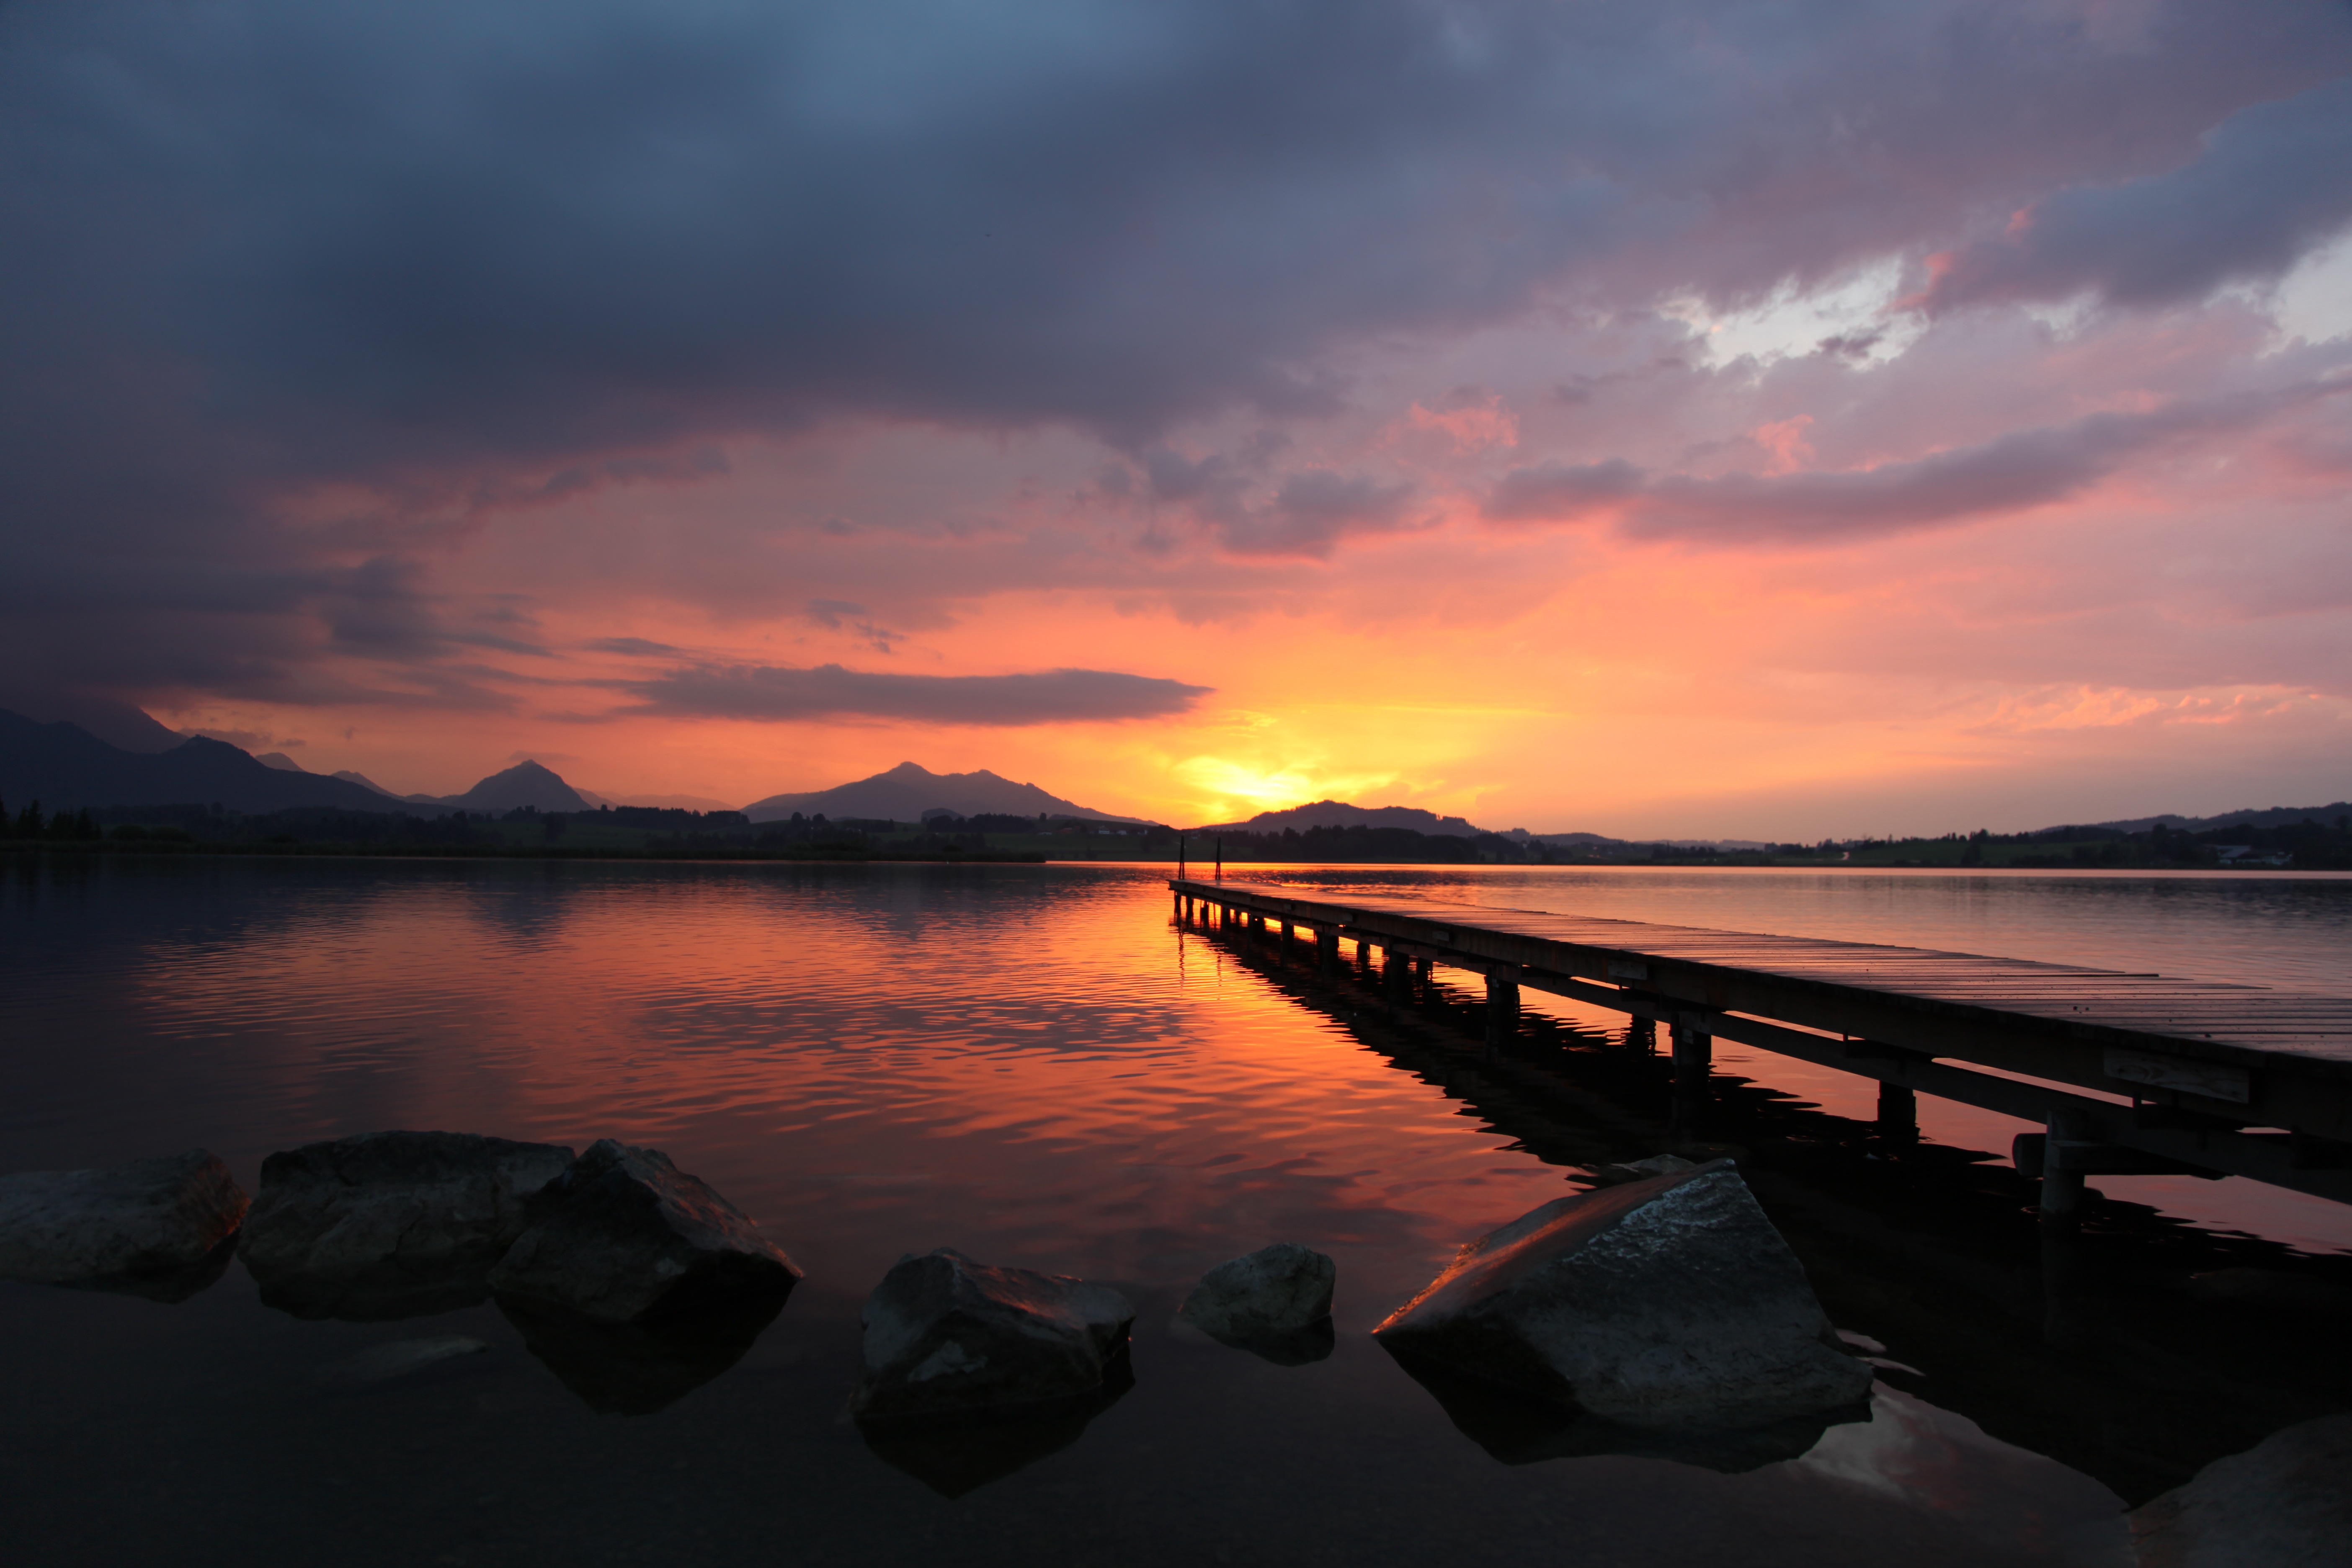
landscape, sea, coast, nature, ocean, horizon, cloud, sky, sun, sunrise, sunset, sunlight, morning, shore, wave, lake, dawn, dusk, evening, reflection, bay, mood, loch, abendstimmung, afterglow